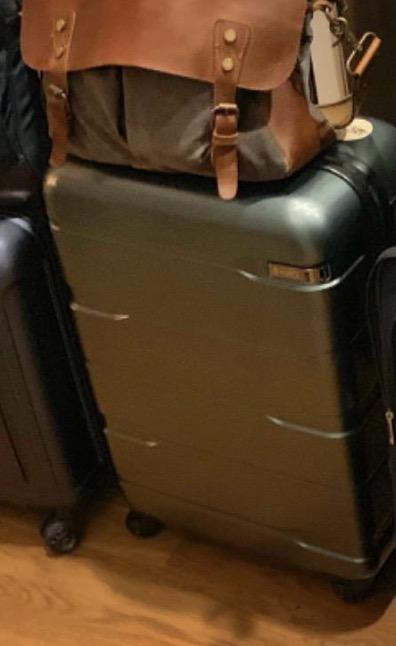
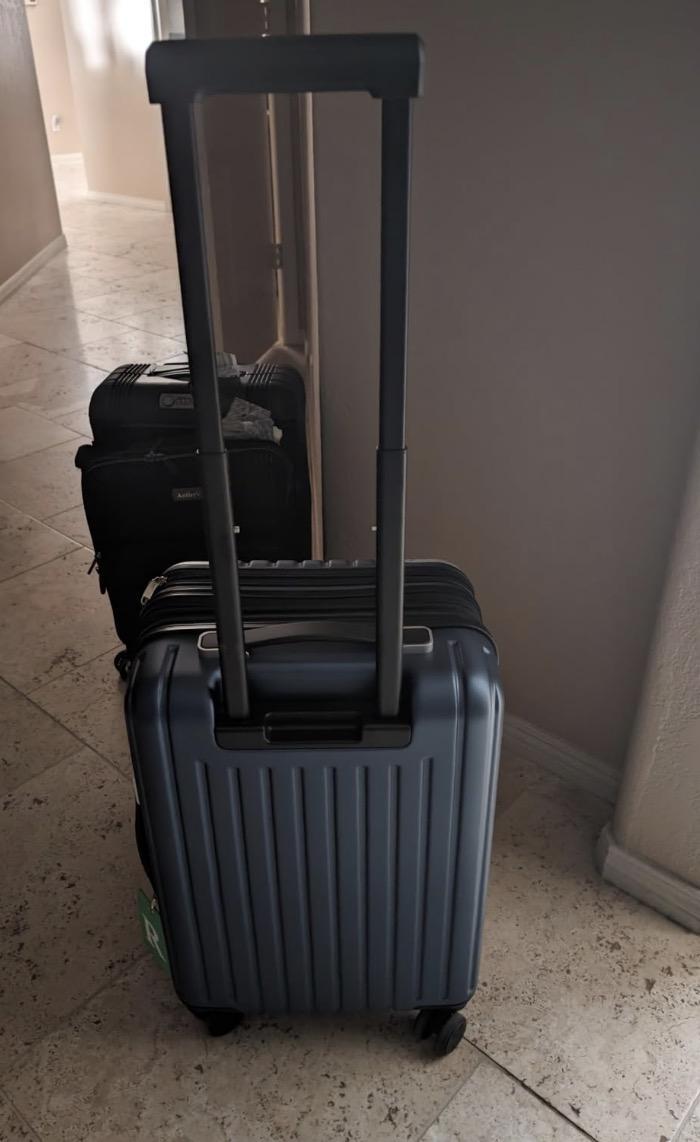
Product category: items_tea
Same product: no